A Message from Mars (1921 film)

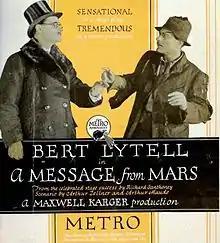
Advertising for "A Message from Mars" on "The Film Daily" (April 17, 1921).

A Message from Mars is a 1921 American silent fantasy comedy film directed by Maxwell Karger and starring Bert Lytell, Raye Dean, and Maude Milton. It is based on the 1899 play with the same name by Richard Ganthony. The film was released by Metro Pictures on April 11, 1921.